Verneuil-l'Étang

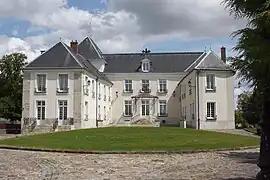
The town hall in Verneuil-l'Étang

Verneuil-l'Étang is a commune in the Seine-et-Marne department in the Île-de-France region in north-central France. Verneuil-l'Étang station has rail connections to Provins, Longueville and Paris.